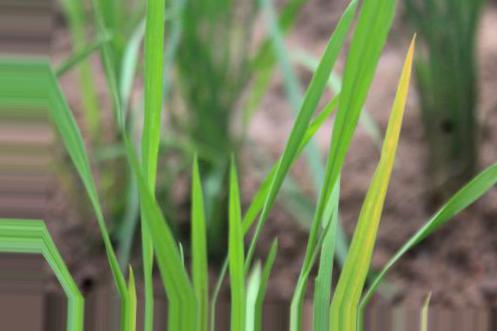
Nhãn: Tungro virus